Emerald Hill (Clarksville, Tennessee)

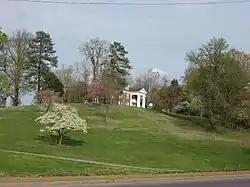

Emerald Hill, also known as Eagle's Nest, is a historic mansion in Clarksville, Tennessee, U.S., built in 1830. The owner, Thomas W. Frazer, donated it to his niece, Marion McClure, the wife of Confederate Senator Gustavus Adolphus Henry Sr., in the 1840s. It was purchased by the Austin Peay State University Alumni Association in 1975.